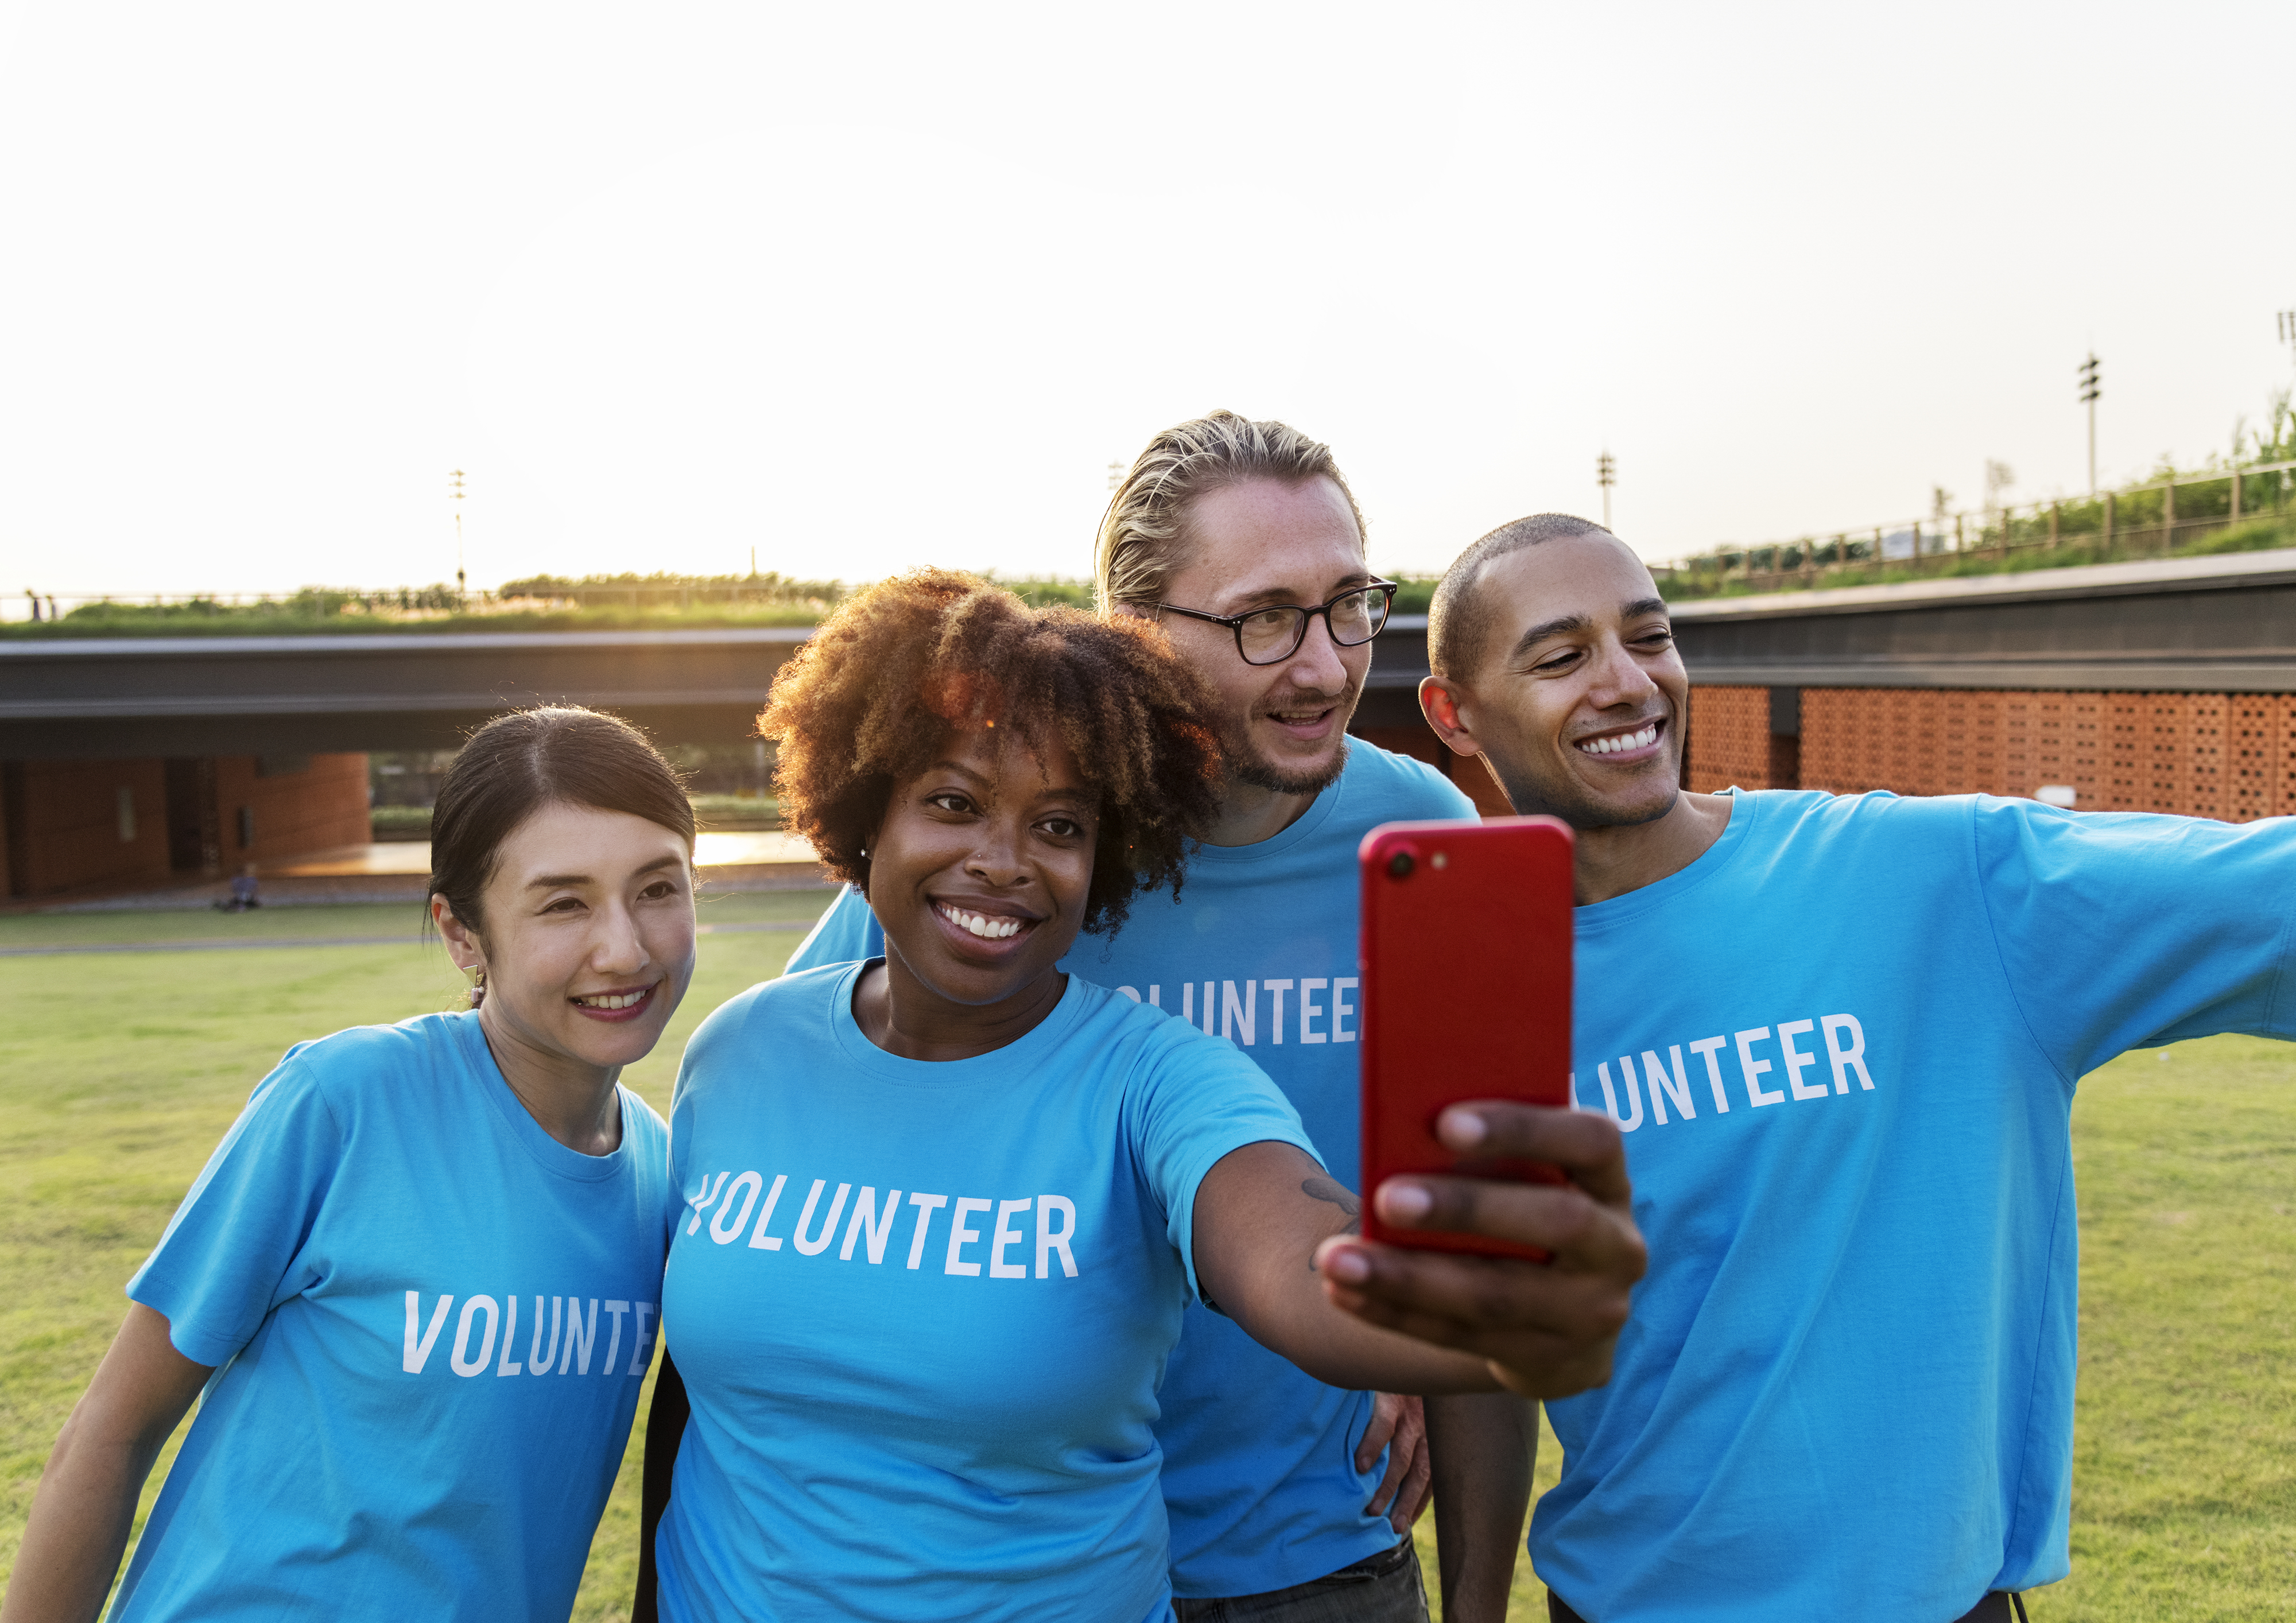
african, african american, afro, american, asian, black, blue, camera phone, capturing, caucasian, charity, cheerful, community, community service, digital device, diverse, donation, enjoy, friendship, group, happiness, japanese, kindness, man, mobile phone, ngo, non profit, organization, outdoors, park, partnership, people, philanthropy, selfie, service, smartphone, smiling, staff, taking, team, team building, teamwork, technology, together, unity, voluntary, fun, youth, sports, race, t shirt, leisure, summer, recreation, player, grass, product, team sport, vacation, competition, competition event, smile